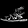
Label: Sandal